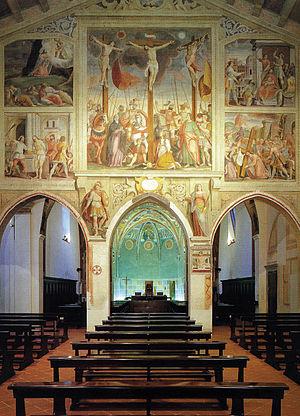
Pietro Baschenis est un peintre italien maniériste,